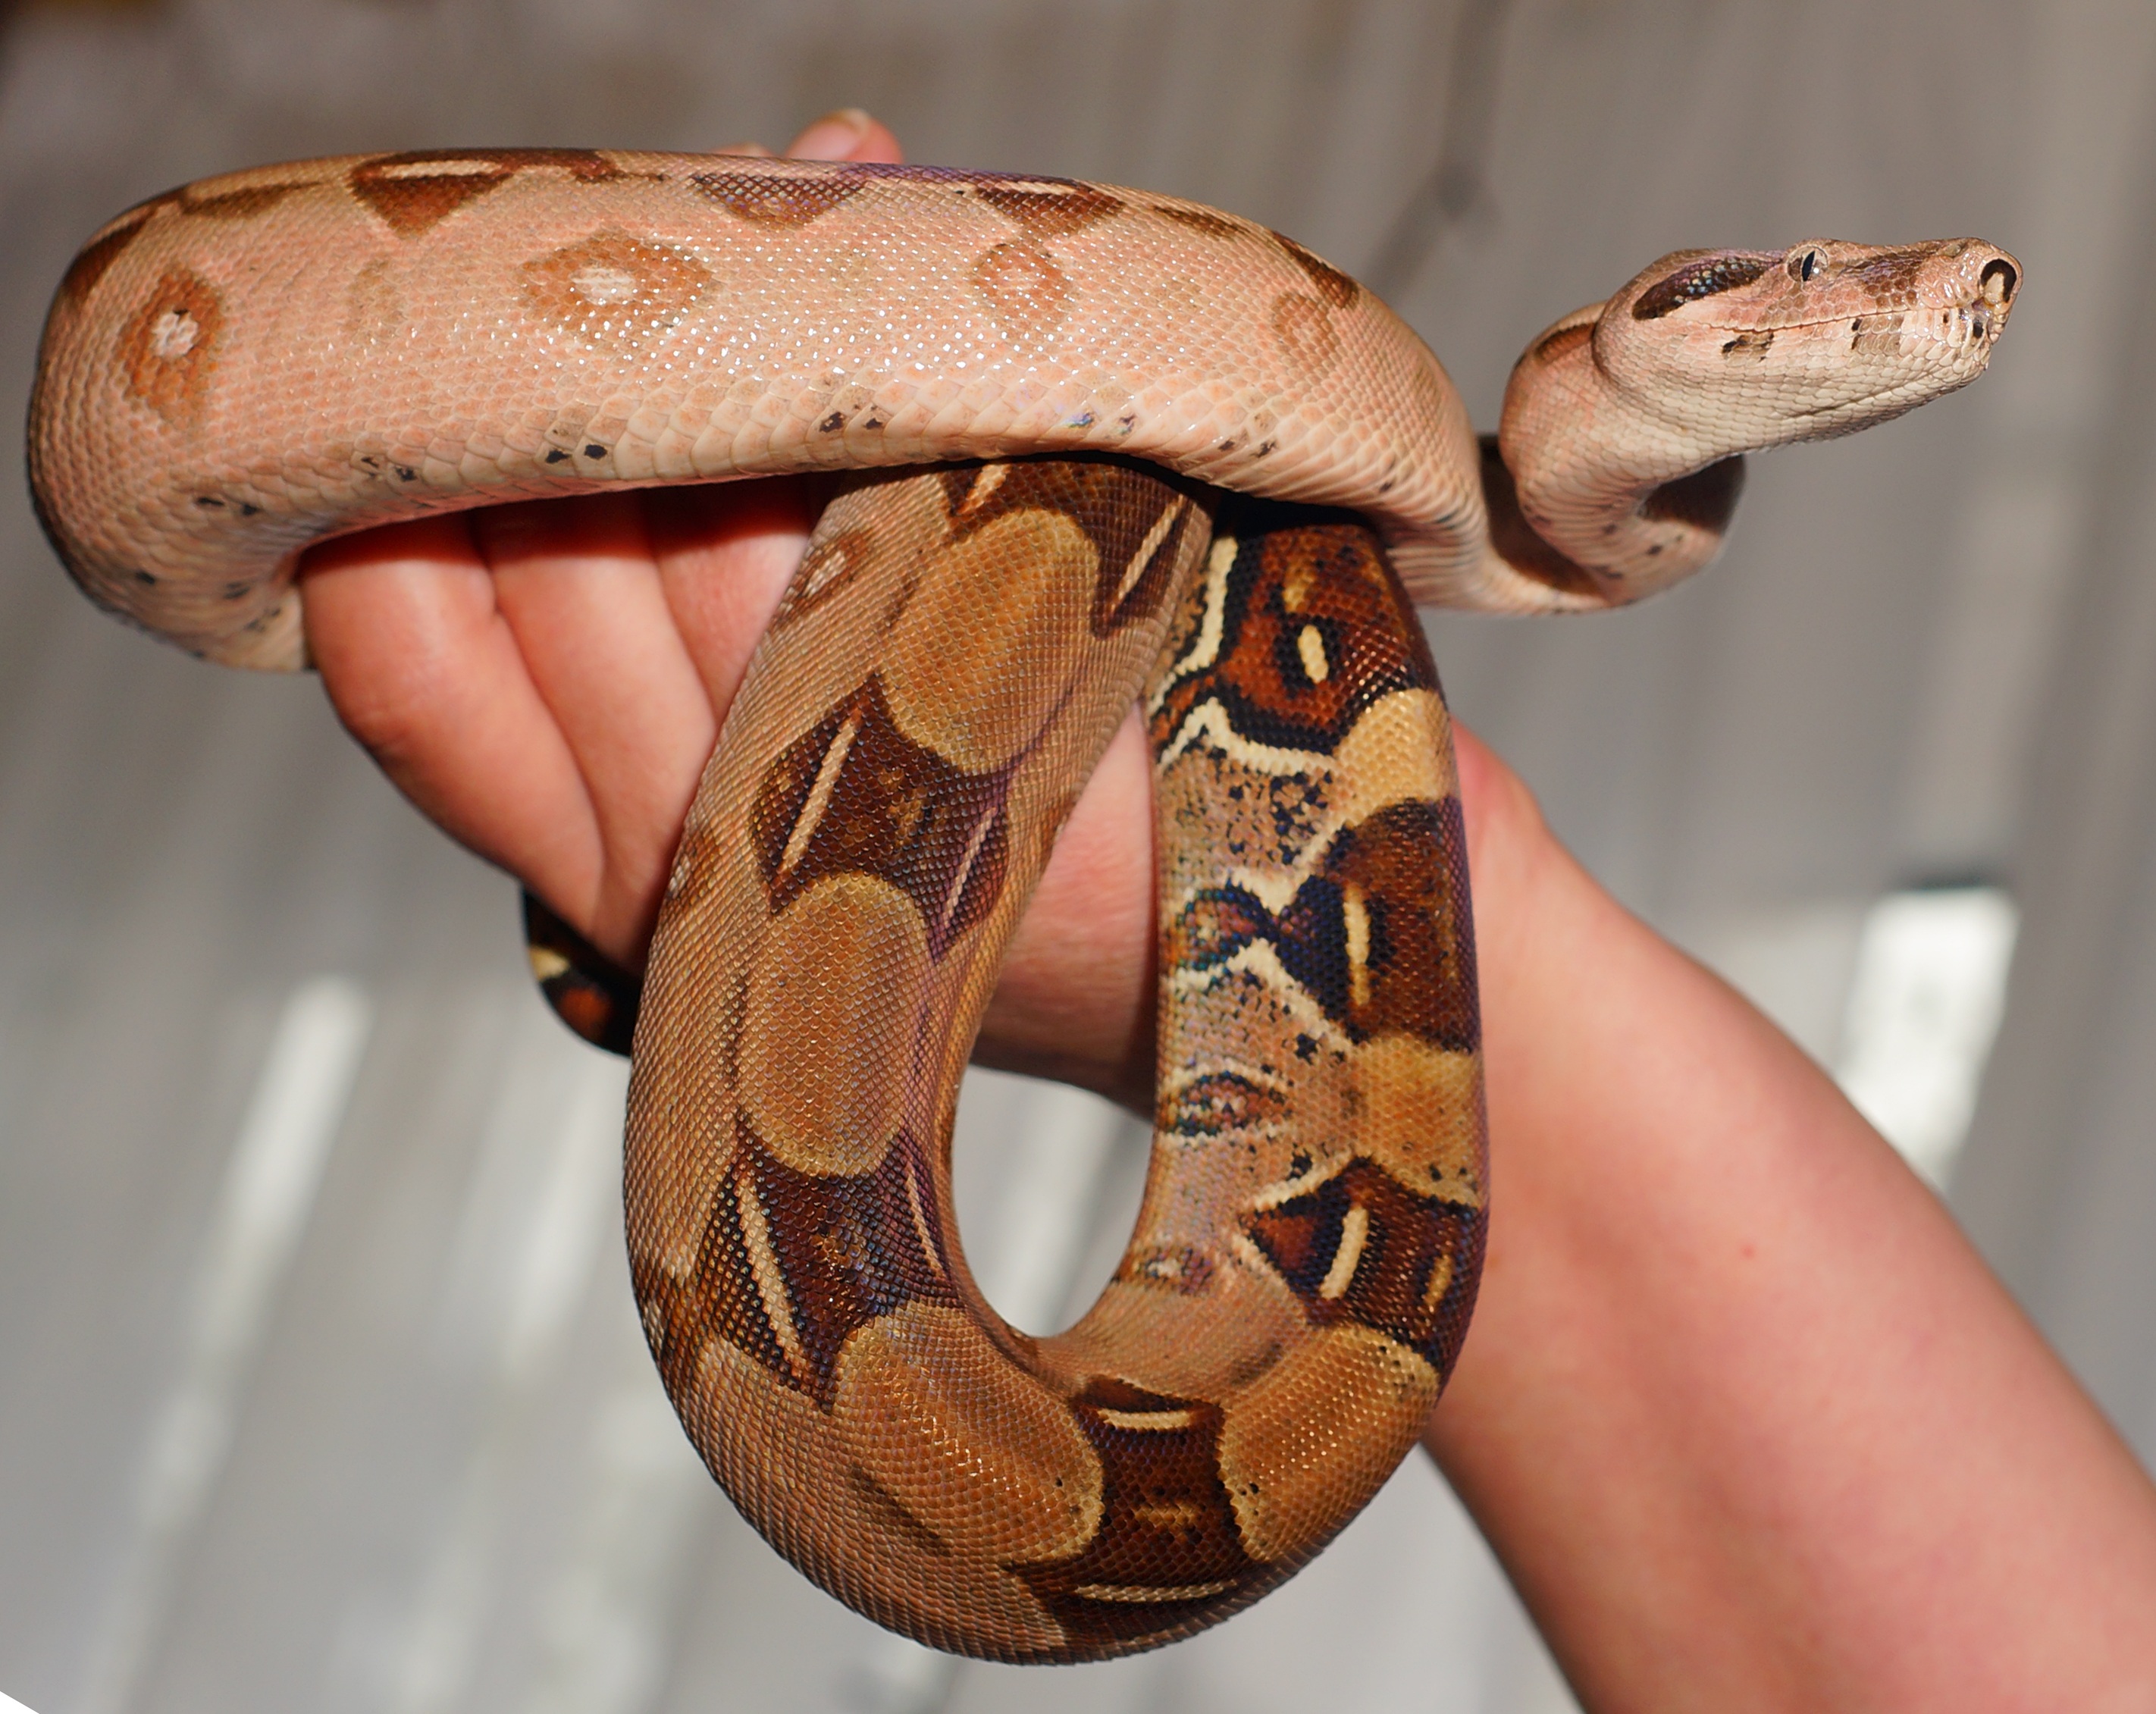
hand, animal, finger, small, reptile, scale, arm, close, head, lurking, snake, vertebrate, creature, terrarium, serpent, constrictor, non toxic, boa, mouse hunter, emperor snake, red tailed boa, boa constrictor, boa imperator, scaled reptile, boas, hognose snake